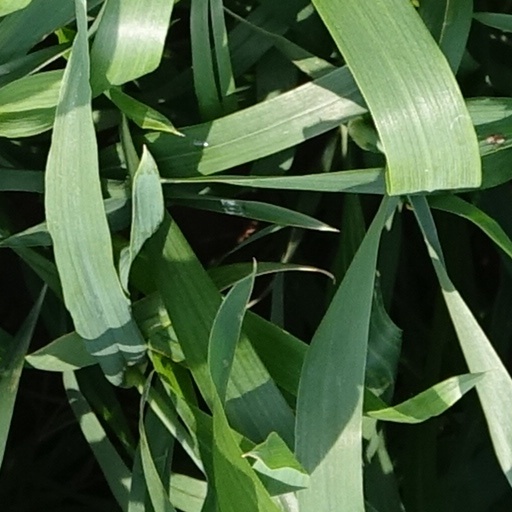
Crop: wheat